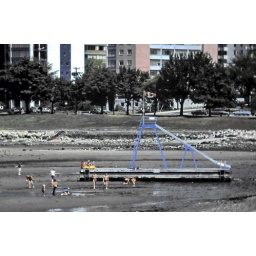
Floating slide on a raft at English Bay Beach in Vancouver, BC 1977.It is sitting on the sand at low tide.